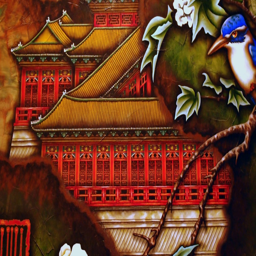
part of a painting in the lobby